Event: Nepal Earthquake
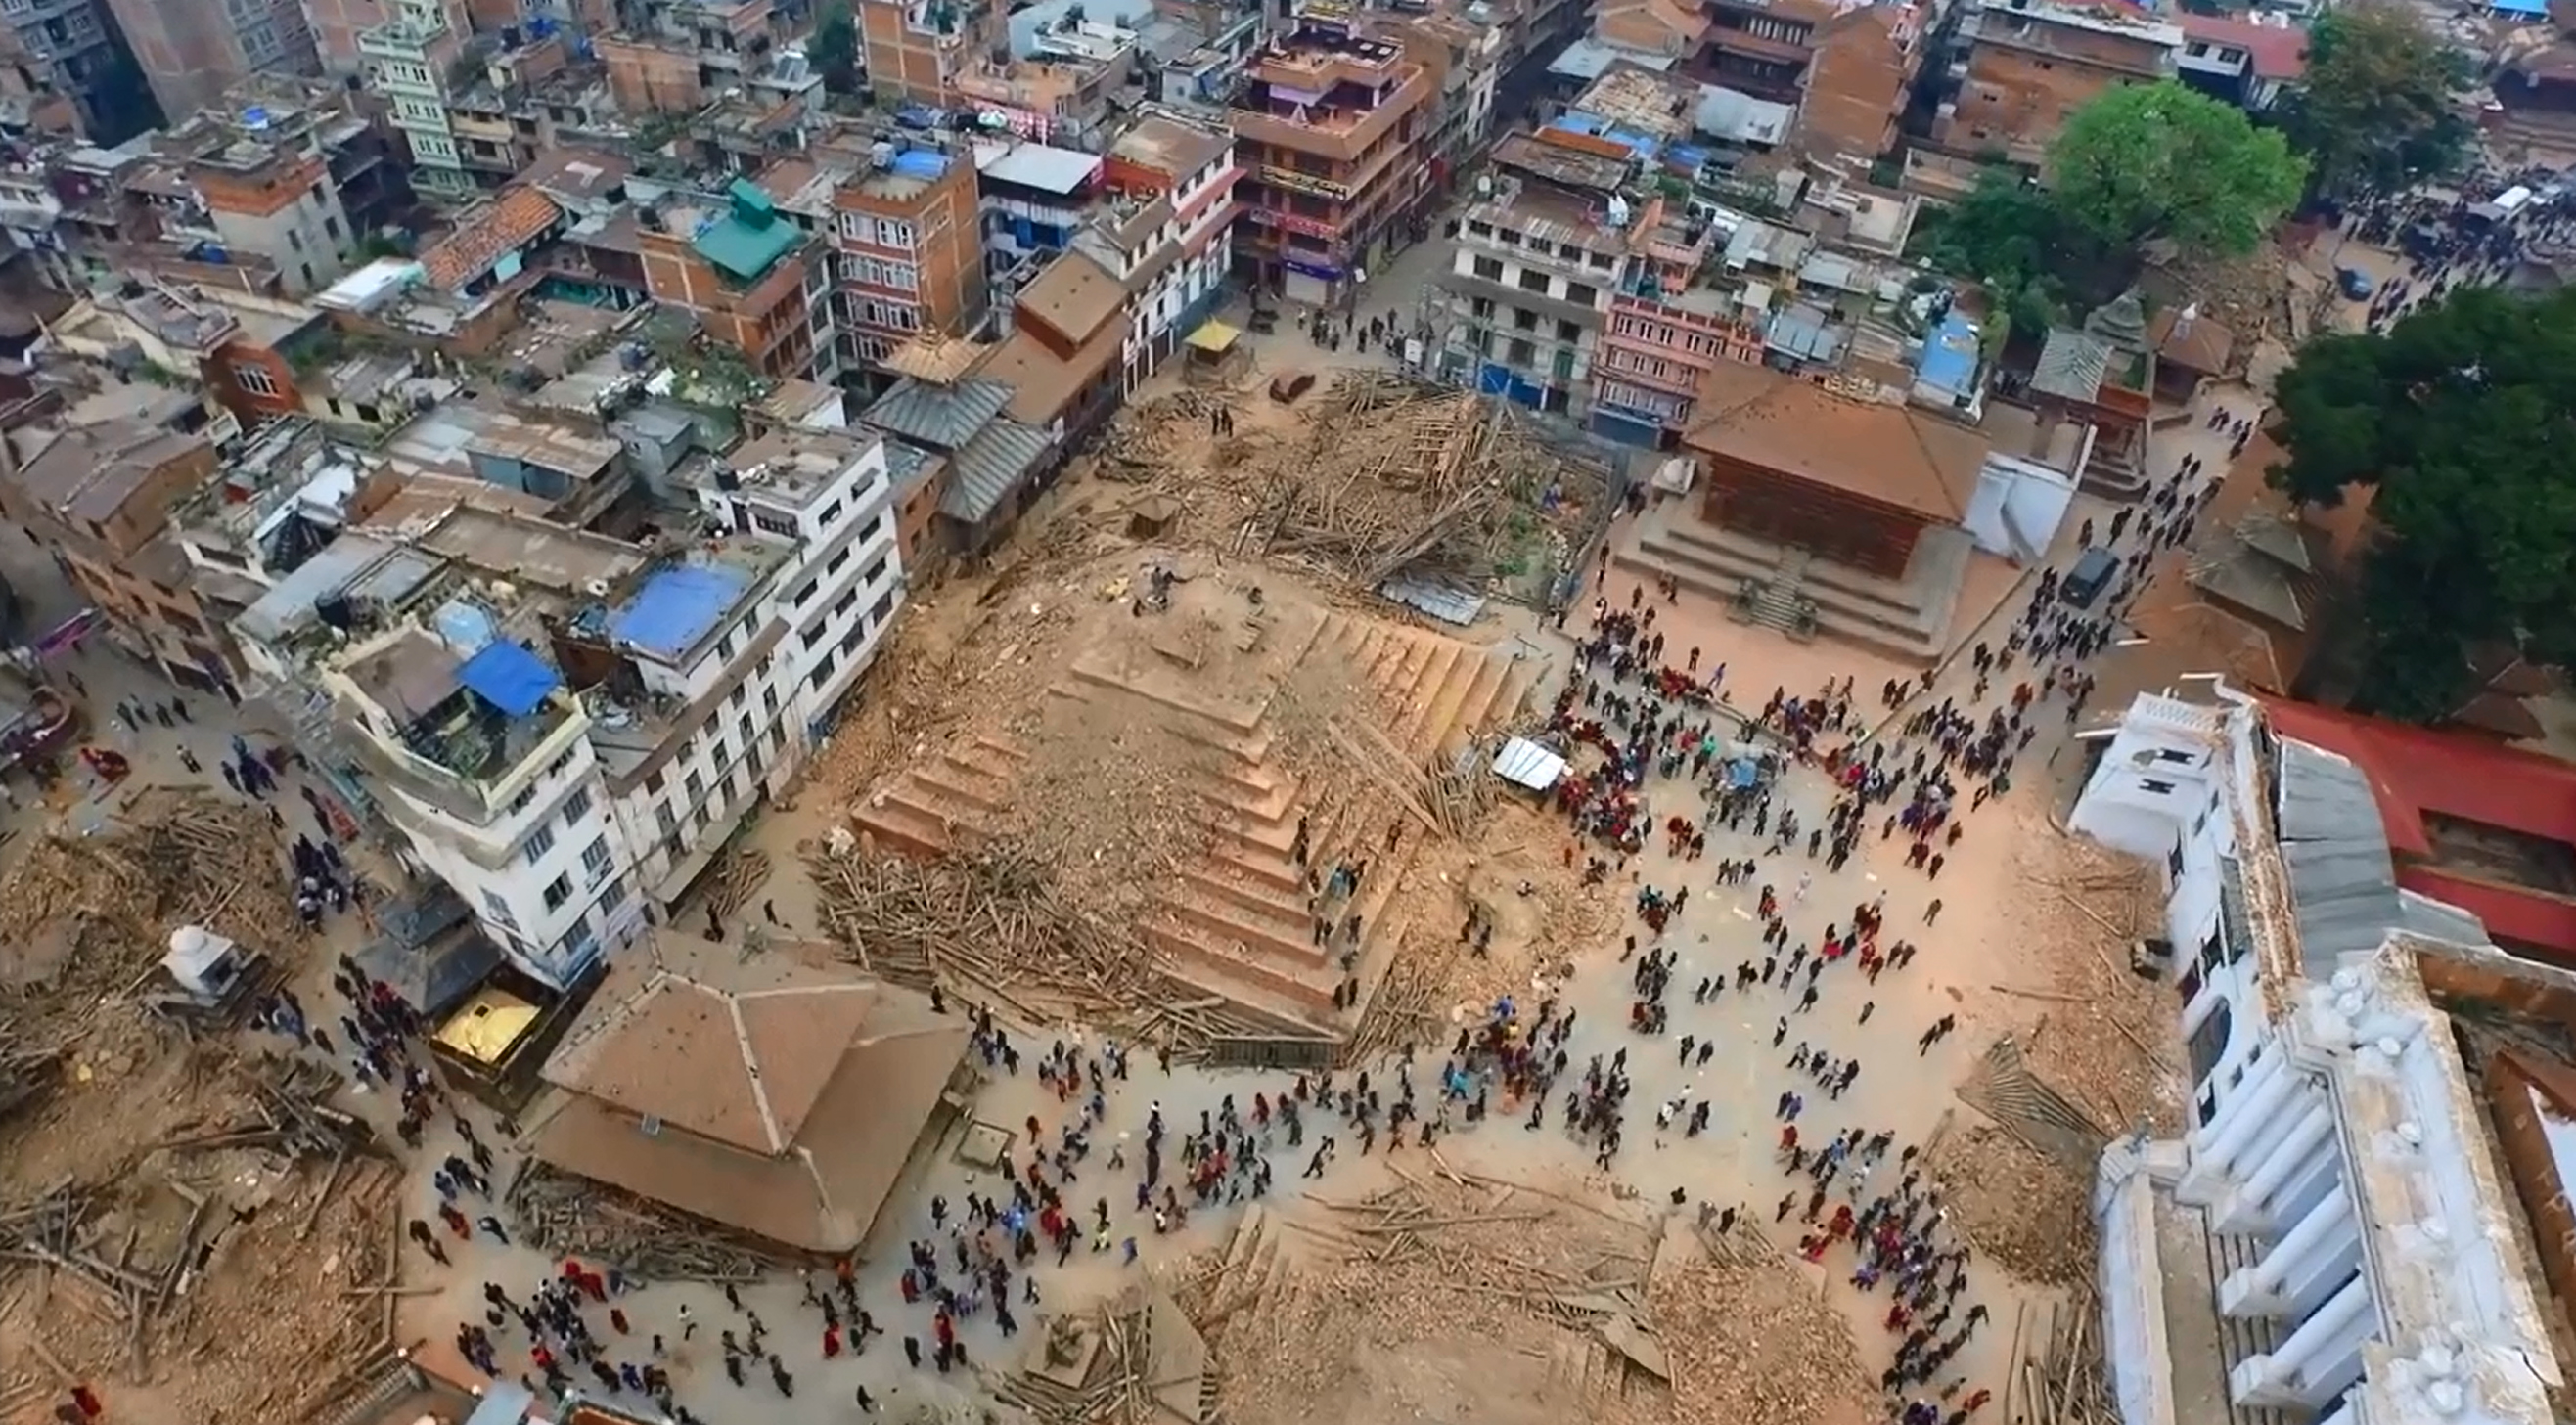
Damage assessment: damage